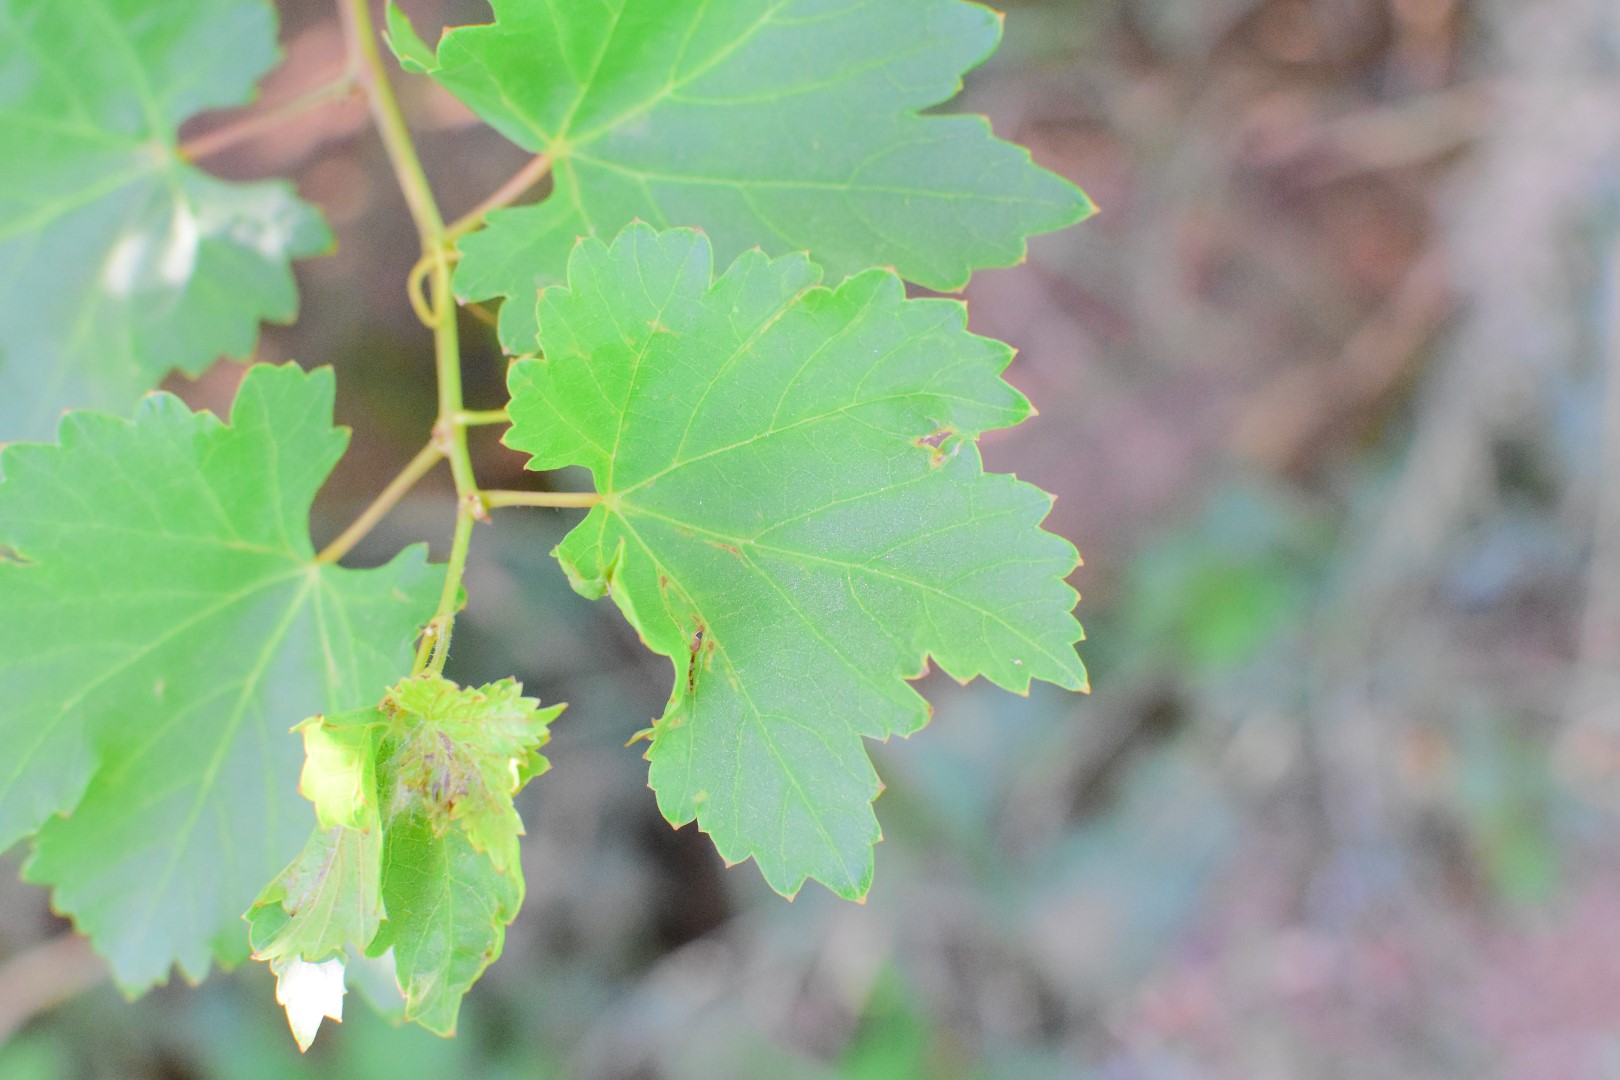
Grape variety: Deas Al-Annz